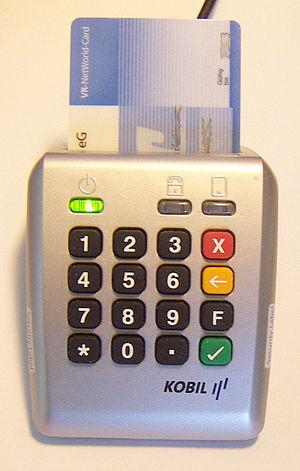
Un lecteur de carte est un appareil connecté ou indépendant qui sert à accéder aux données contenues dans une carte à puce ou un badge électronique.